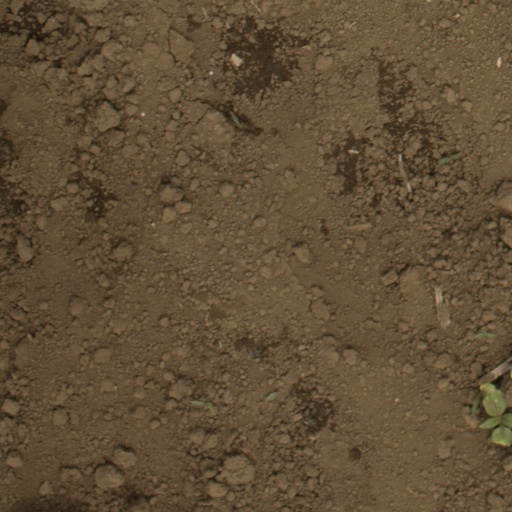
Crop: Jerusalem artichoke